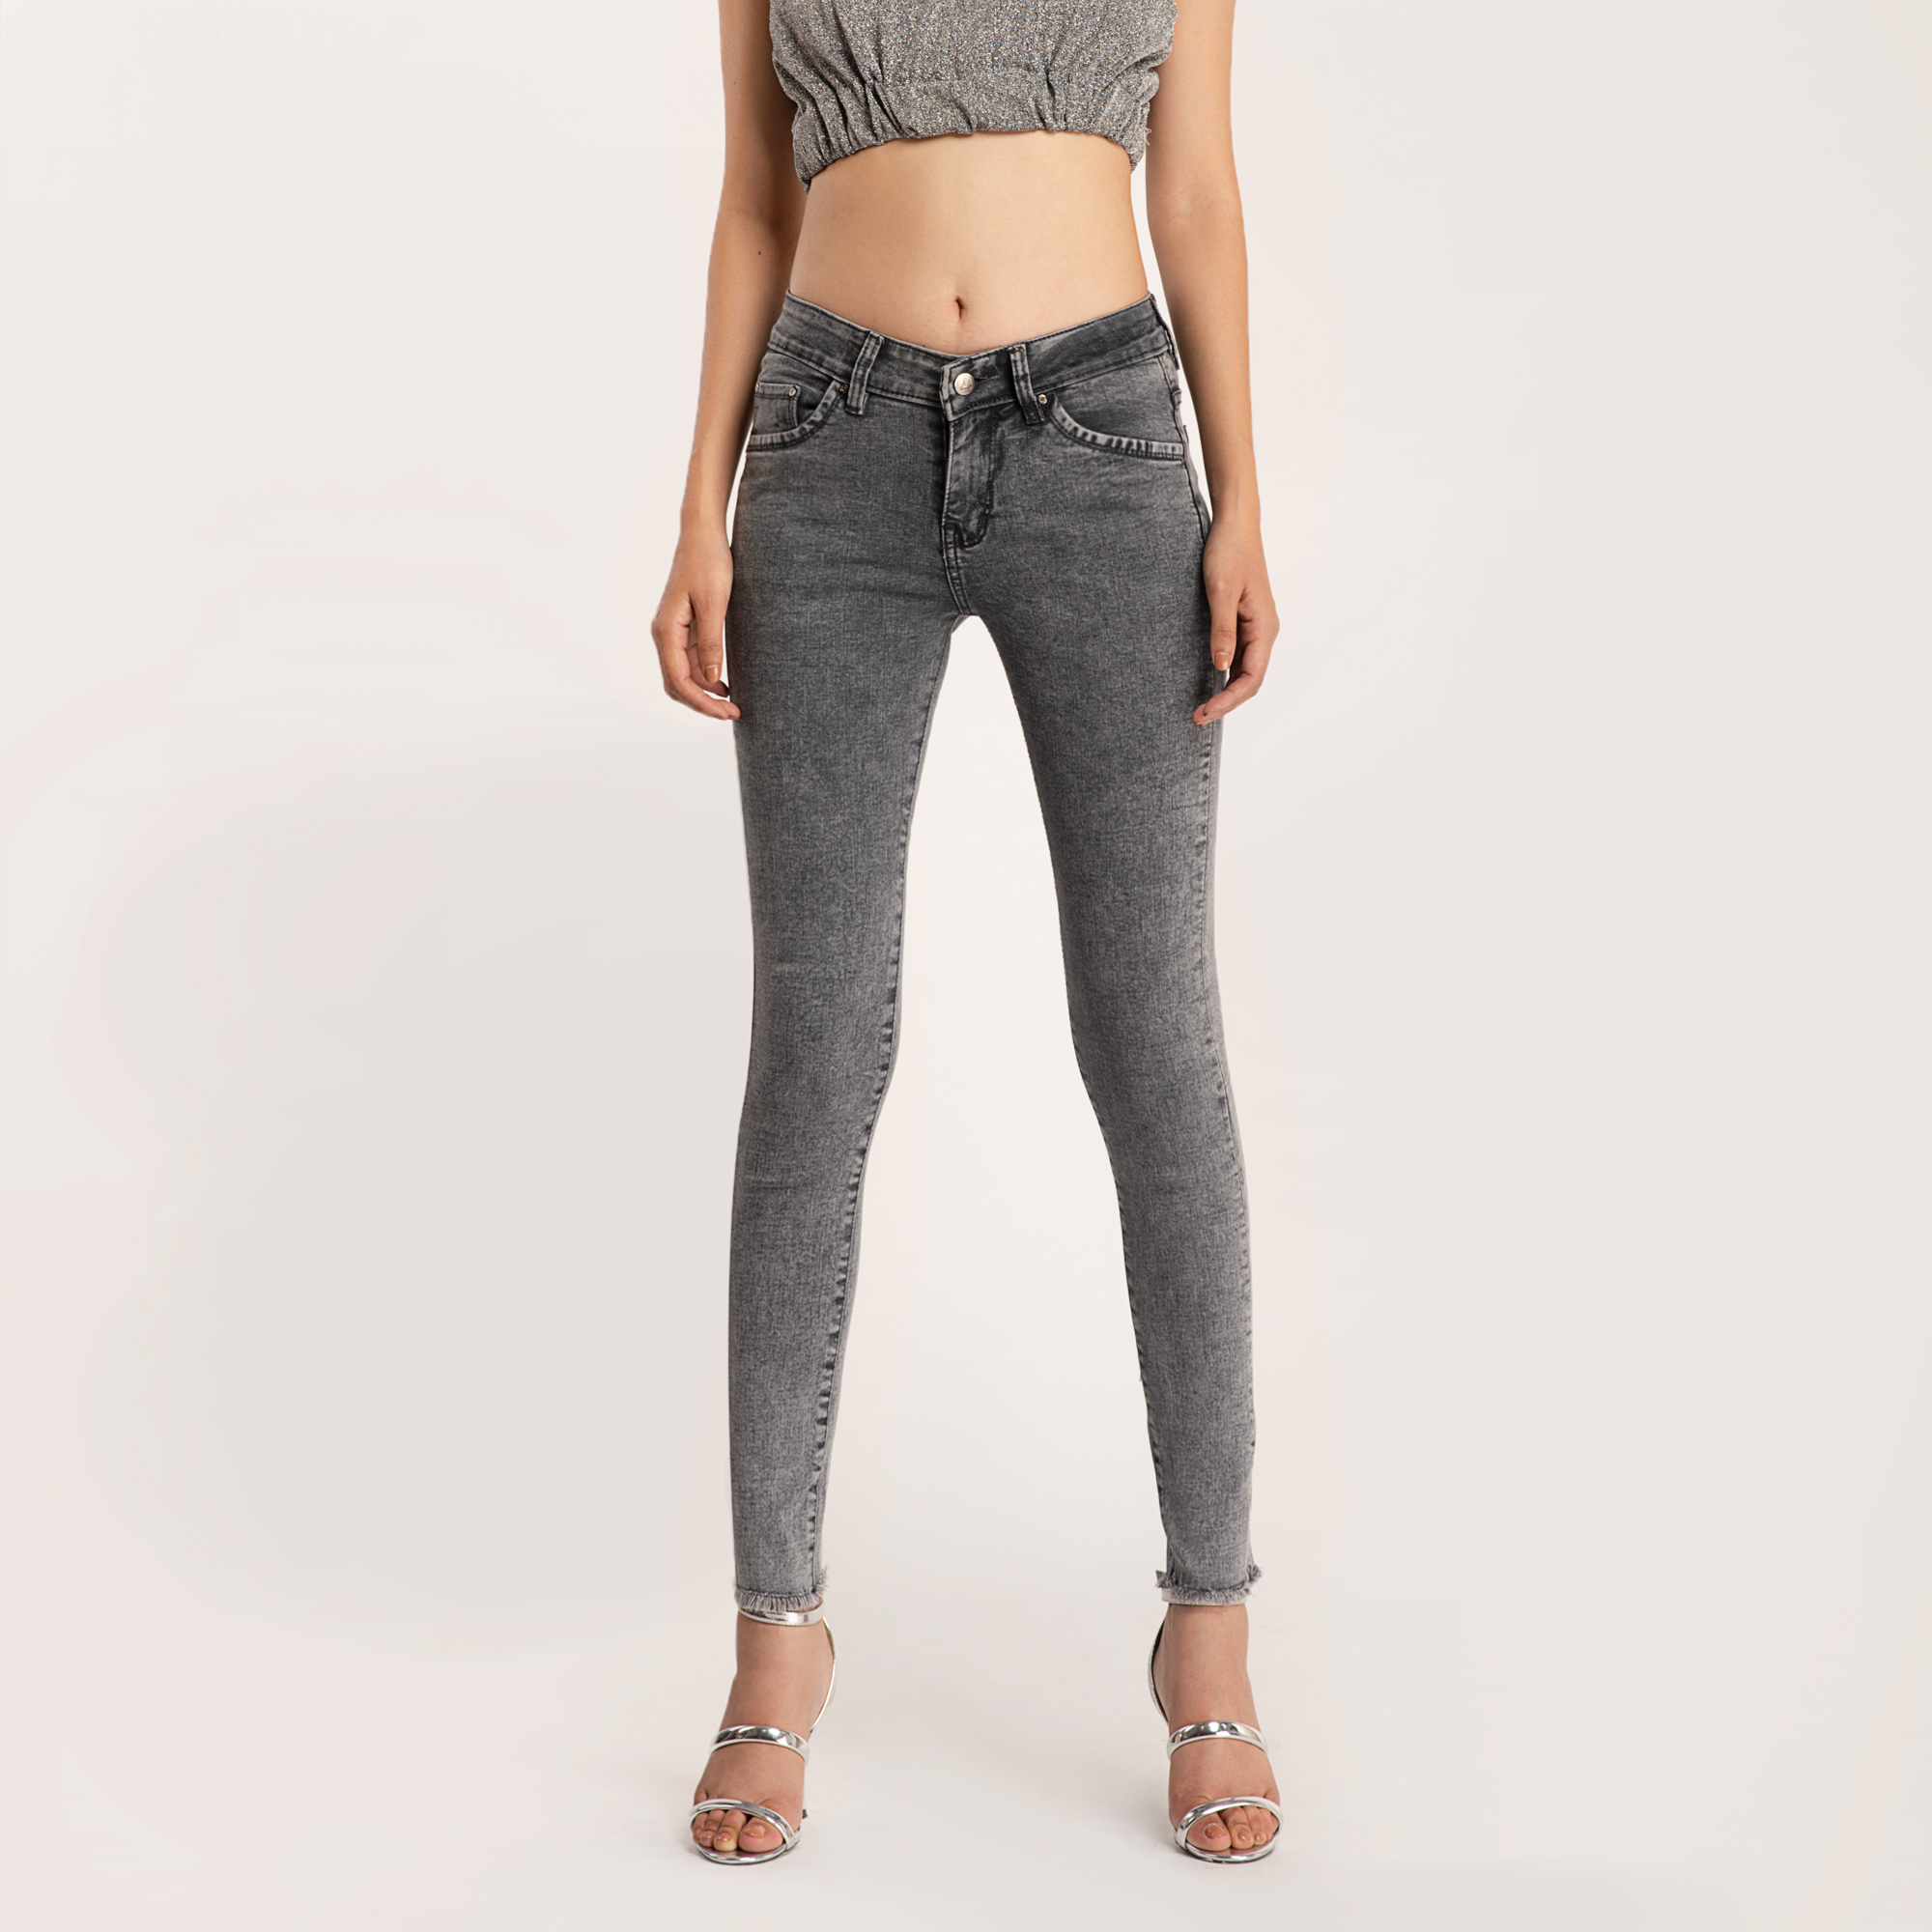
AAA Jeans, women jeans, skinny jeans, clothing, waist, jeans, denim, pocket, leggings, leg, trousers, joint, ankle, abdomen, neck, trunk, beige, thigh, knee, Active pants, tights